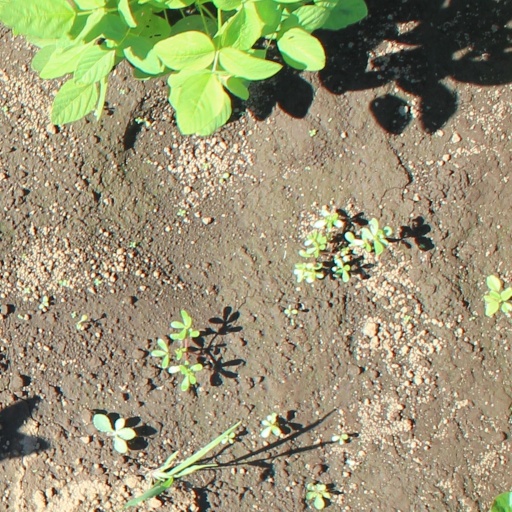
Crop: soybean